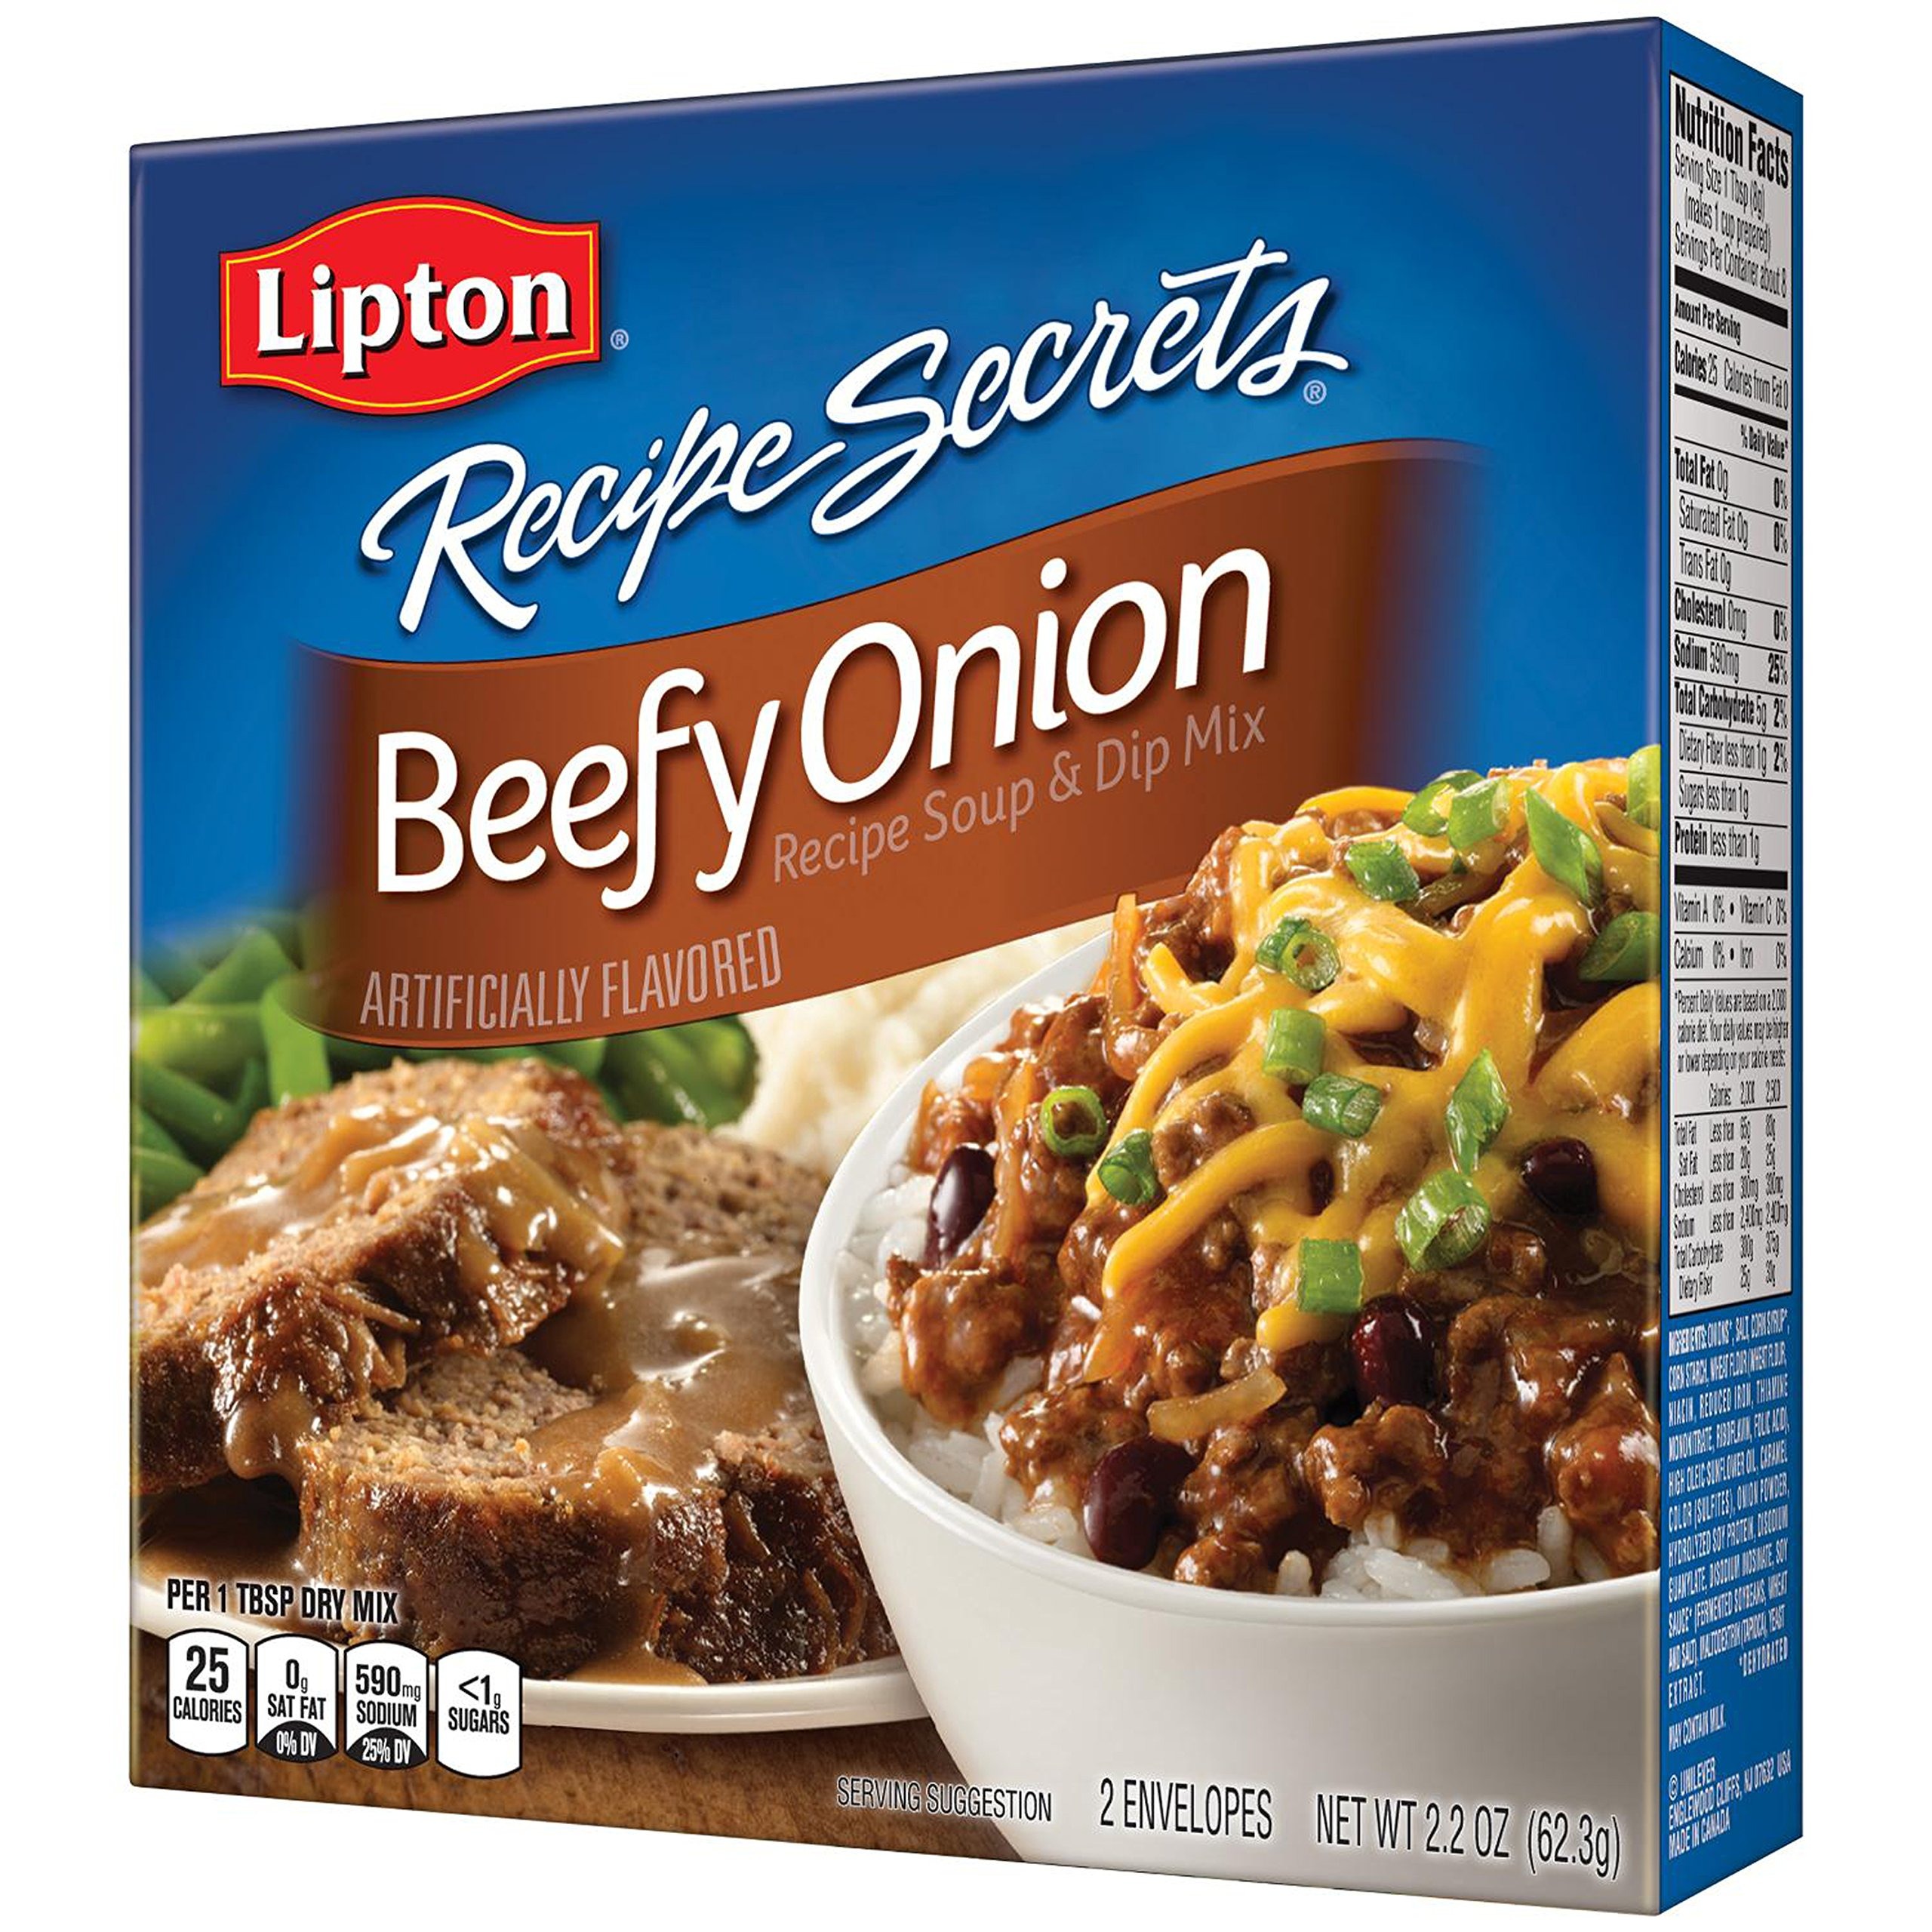
Item Name: Lipton Recipe Secrets Soup and Dip Mix, Beefy Onion 2.2 Ounce (Pack of 6)
Bullet Point 1: Lipton Recipe Secrets Beefy Onion (2.2oz) is a Soup & Dip Mix with a classic Beefy Onion flavor
Bullet Point 2: Bursting with savory flavors for true beef lovers
Bullet Point 3: Make Lipton's Superior Meatloaf
Bullet Point 4: The secret to great tasting recipes
Bullet Point 5: Great for burgers, meatloaves, and many more recipes
Value: 13.2
Unit: Ounce

Price: 2.29